Resurrectionists in the United Kingdom

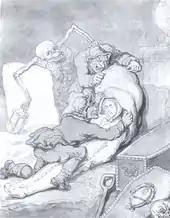
"Resurrection Men", by Thomas Rowlandson. Watched by a skeleton, two body snatchers place an exhumed corpse into a sack.

Human cadavers have been dissected by physicians since at least the 3rd century BC, but throughout history, prevailing religious views on the desecration of corpses often meant that such work was performed in secrecy. The Christian church forbade human dissection until the 14th century, when the first recorded anatomisation of a cadaver took place in Bologna. Until then, anatomical research was limited to the dissection of animals. In Britain, human dissection was proscribed by law until 1506, when King James IV of Scotland gave royal patronage to the Barber-Surgeons of Edinburgh, allowing them to dissect the "bodies of certain executed criminals". England followed in 1540, when Henry VIII gave patronage to the Company of Barber-Surgeons, allowing them access to four executed felons each year (Charles II later increased this to six felons each year). Elizabeth I granted the College of Physicians the right to anatomise four felons annually in 1564.